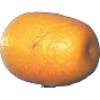
Label: kumquats